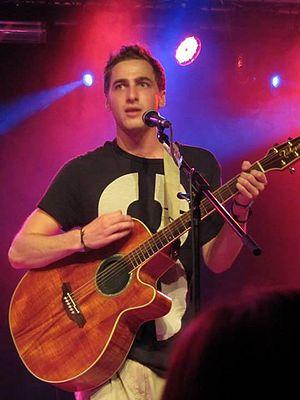
Kendall Francis Schmidt, né le 2 novembre 1990 à Wichita est un auteur-compositeur-interprète pop rock, danseur et acteur américain. Il est surtout connu pour son rôle de Kendall Knight dans Big Time Rush. Il a joué des petits rôles dans différentes séries télévisées comme Urgences, FBI : Portés disparus, Frasier et Ghost Whisperer. Il fait partie du groupe Heffron Drive avec l'acteur, chanteur et son ami d'enfance Dustin Belt, qu'il a d'ailleurs plus tard appelé à rejoindre le groupe de musiciens de Big Time Rush.